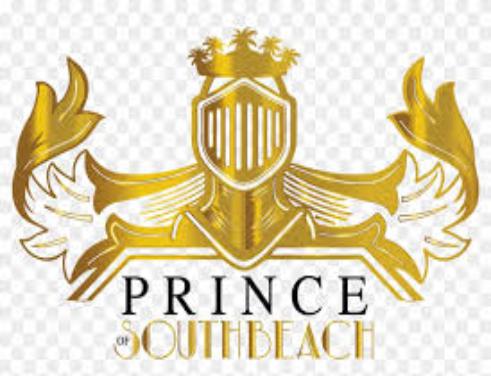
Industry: Others